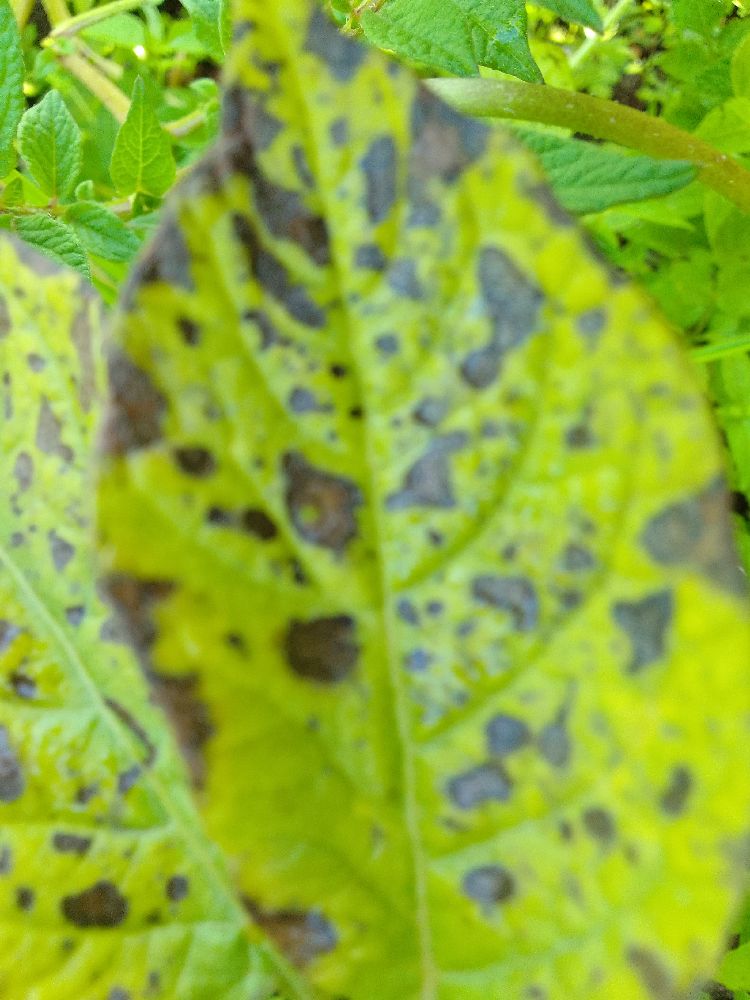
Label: Early blight